John Cornwall, 1st Baron Fanhope

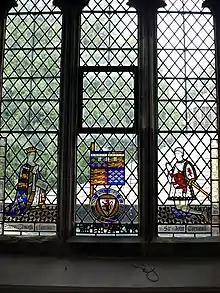
Modern stained-glass window in St Andrew's Church, Ampthill, showing Sir John Cornwall and his wife Elizabeth

Sir John excelled in combat and was victorious in numerous tournaments, defeating many other knights in mêlée combat. During the Middle Ages, tournaments were regarded as the greatest test of a warrior's skill and valour; an idea reinforced by the prominent place that it occupied in popular Arthurian lore of the era.